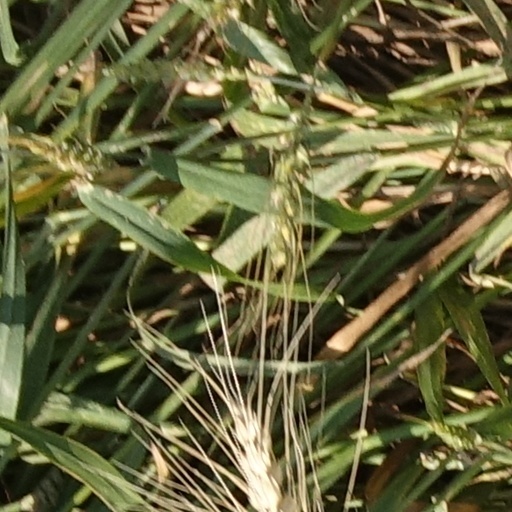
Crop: wheat